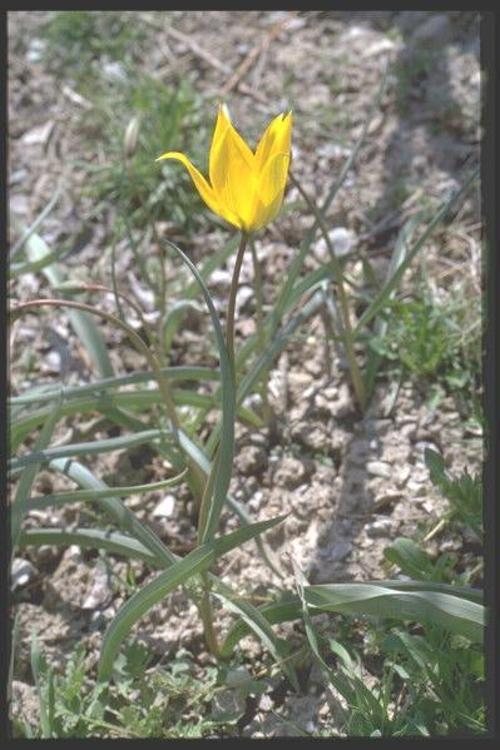
Flower: Tulip